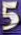
Number: 5